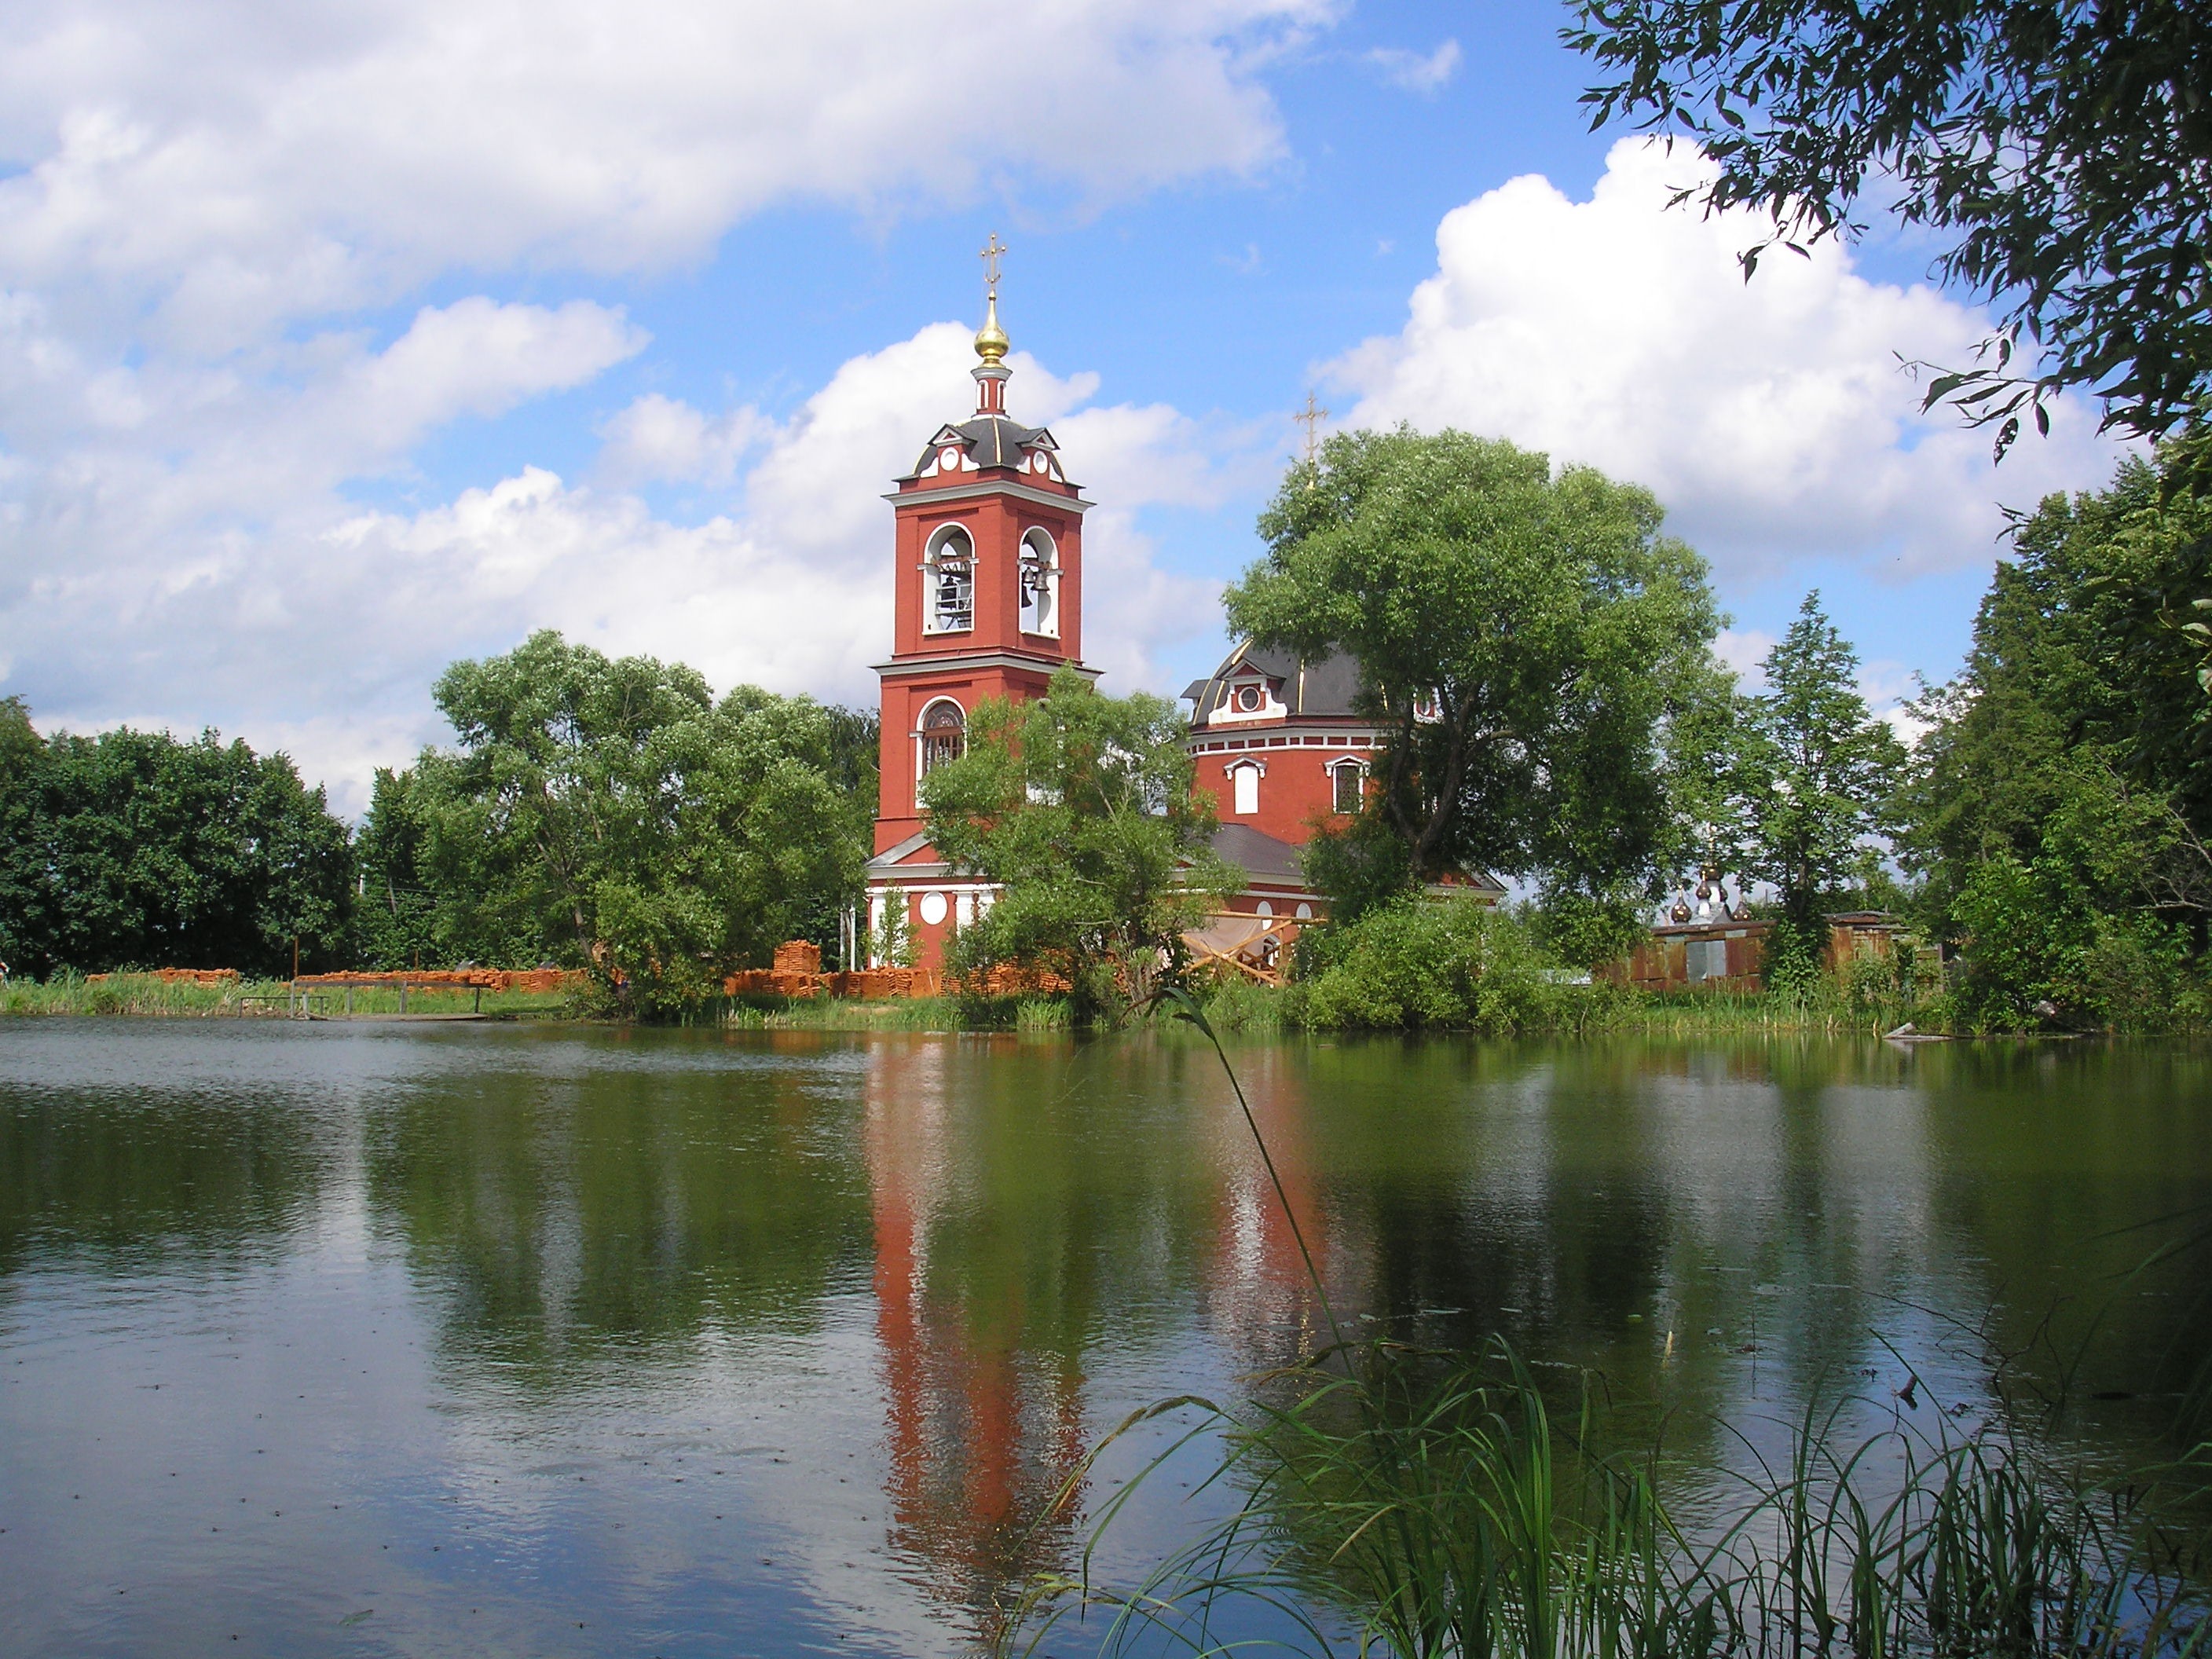
landscape, tree, water, grass, architecture, sky, countryside, lake, chateau, river, country, summer, pond, spring, reflection, tower, scenic, park, religion, church, waterway, plants, trees, clouds, faith, reflections, russia, rural area